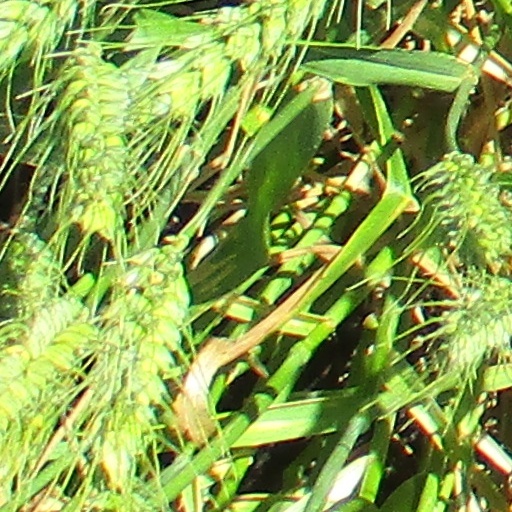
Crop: wheat